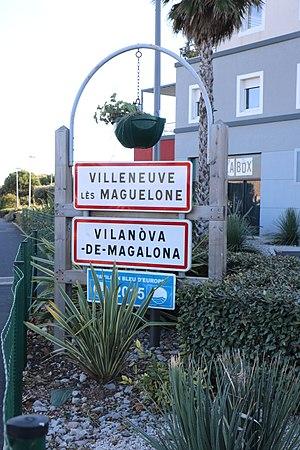
Villeneuve-lès-Maguelone (Hérault) - panneau d'entrée bilingue (français/occitan)
Villeneuve-lès-Maguelone est une commune française située dans le département de l'Hérault, en périphérie de Montpellier, en région Occitanie.